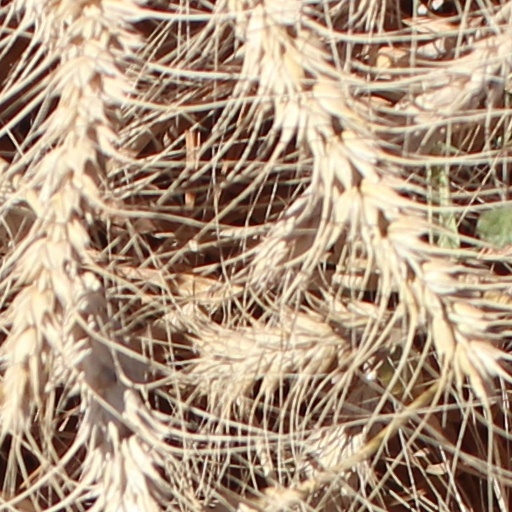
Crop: wheat